Orphanage Road

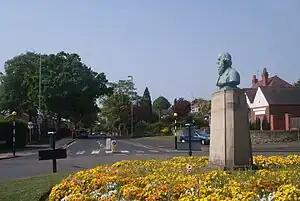
Looking down Orphanage Road from the roundabout on Chester Road, showing the bust of Sir Josiah Mason.

Orphanage Road is a road in Erdington and Wylde Green, Sutton Coldfield, West Midlands, England. Orphanage Road runs from Erdington Library, just before Erdington High Street, to Penns Lane, Sutton Coldfield and leads to Berwood Farm Rd and Welwyndale Rd.